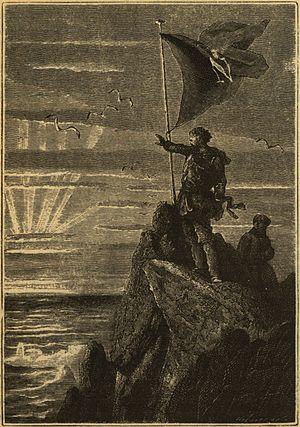
Le capitaine Nemo est un personnage de fiction créé par Jules Verne dans le roman Vingt Mille Lieues sous les mers. Il en est le personnage principal en tant que commandant du sous-marin Nautilus. Il est aussi l'un des personnages secondaires de L'Île mystérieuse et réapparaît sous les traits de Maître Volsius dans la pièce Voyage à travers l'Impossible.